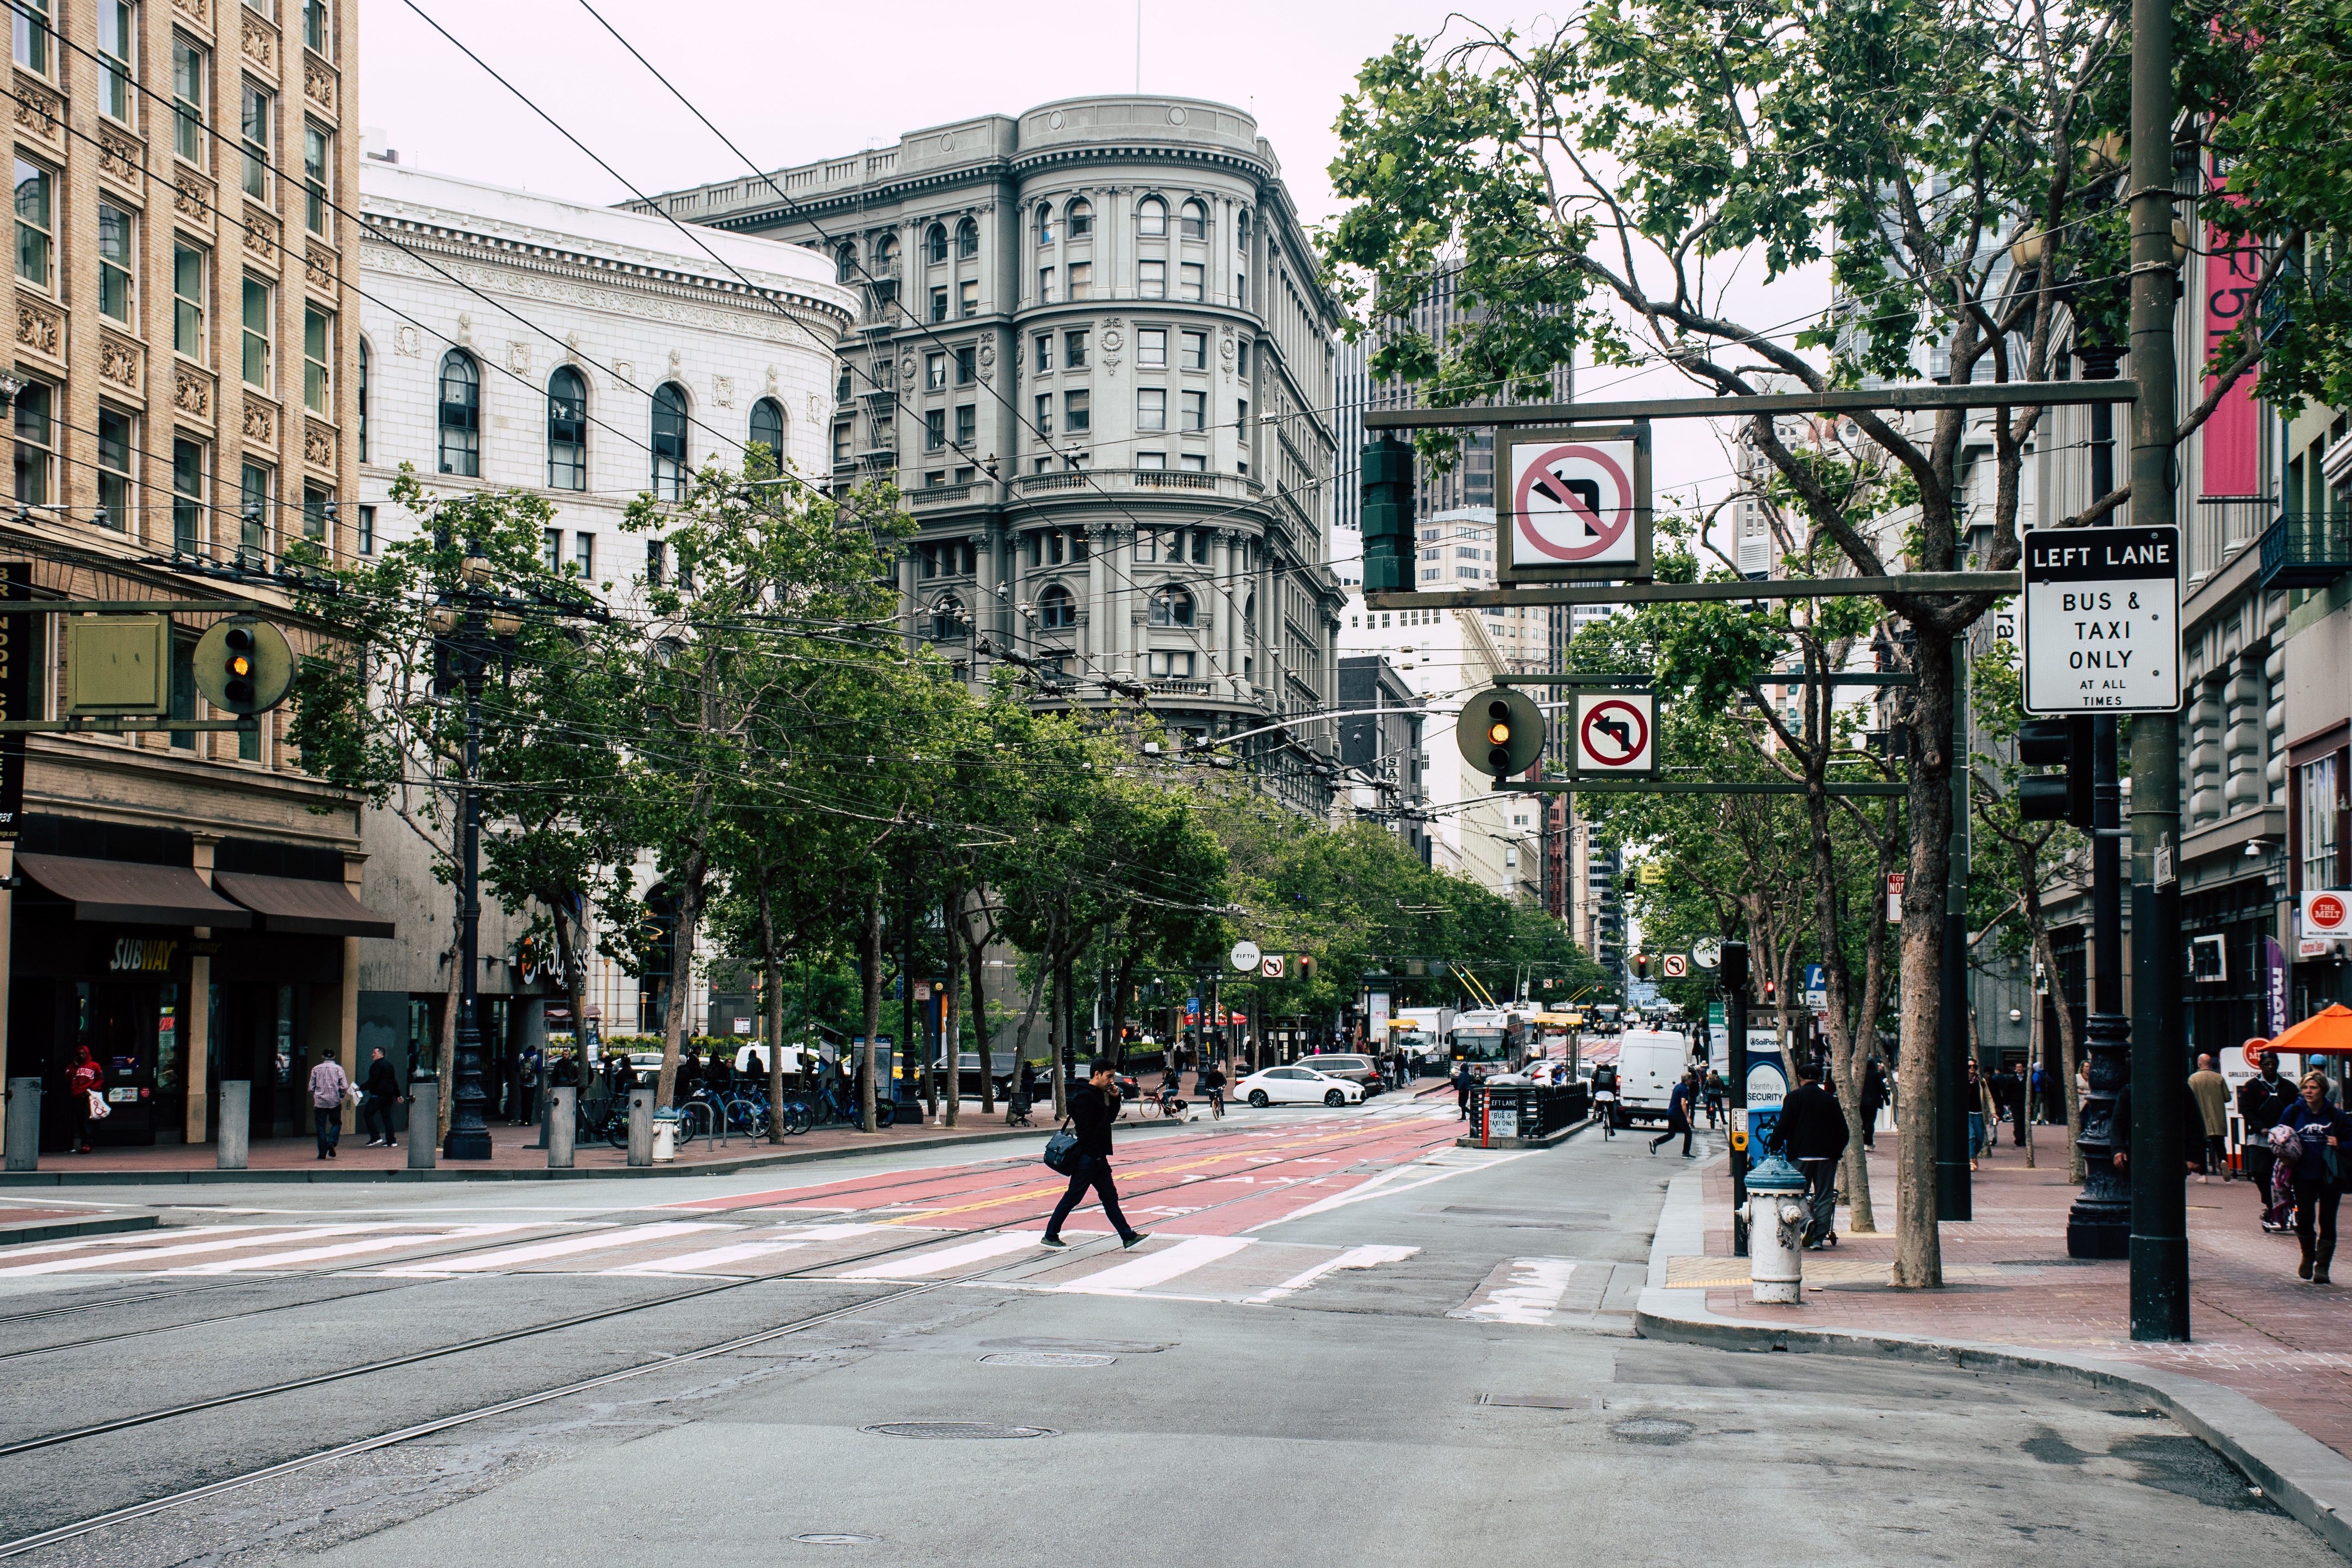
street, city, urban area, neighbourhood, road, metropolitan area, town, human settlement, pedestrian, downtown, building, architecture, metropolis, tree, infrastructure, thoroughfare, mixed use, residential area, lane, urban design, sidewalk, nonbuilding structure, tourism, plaza, town square, house, condominium, facade, road surface, pedestrian crossing